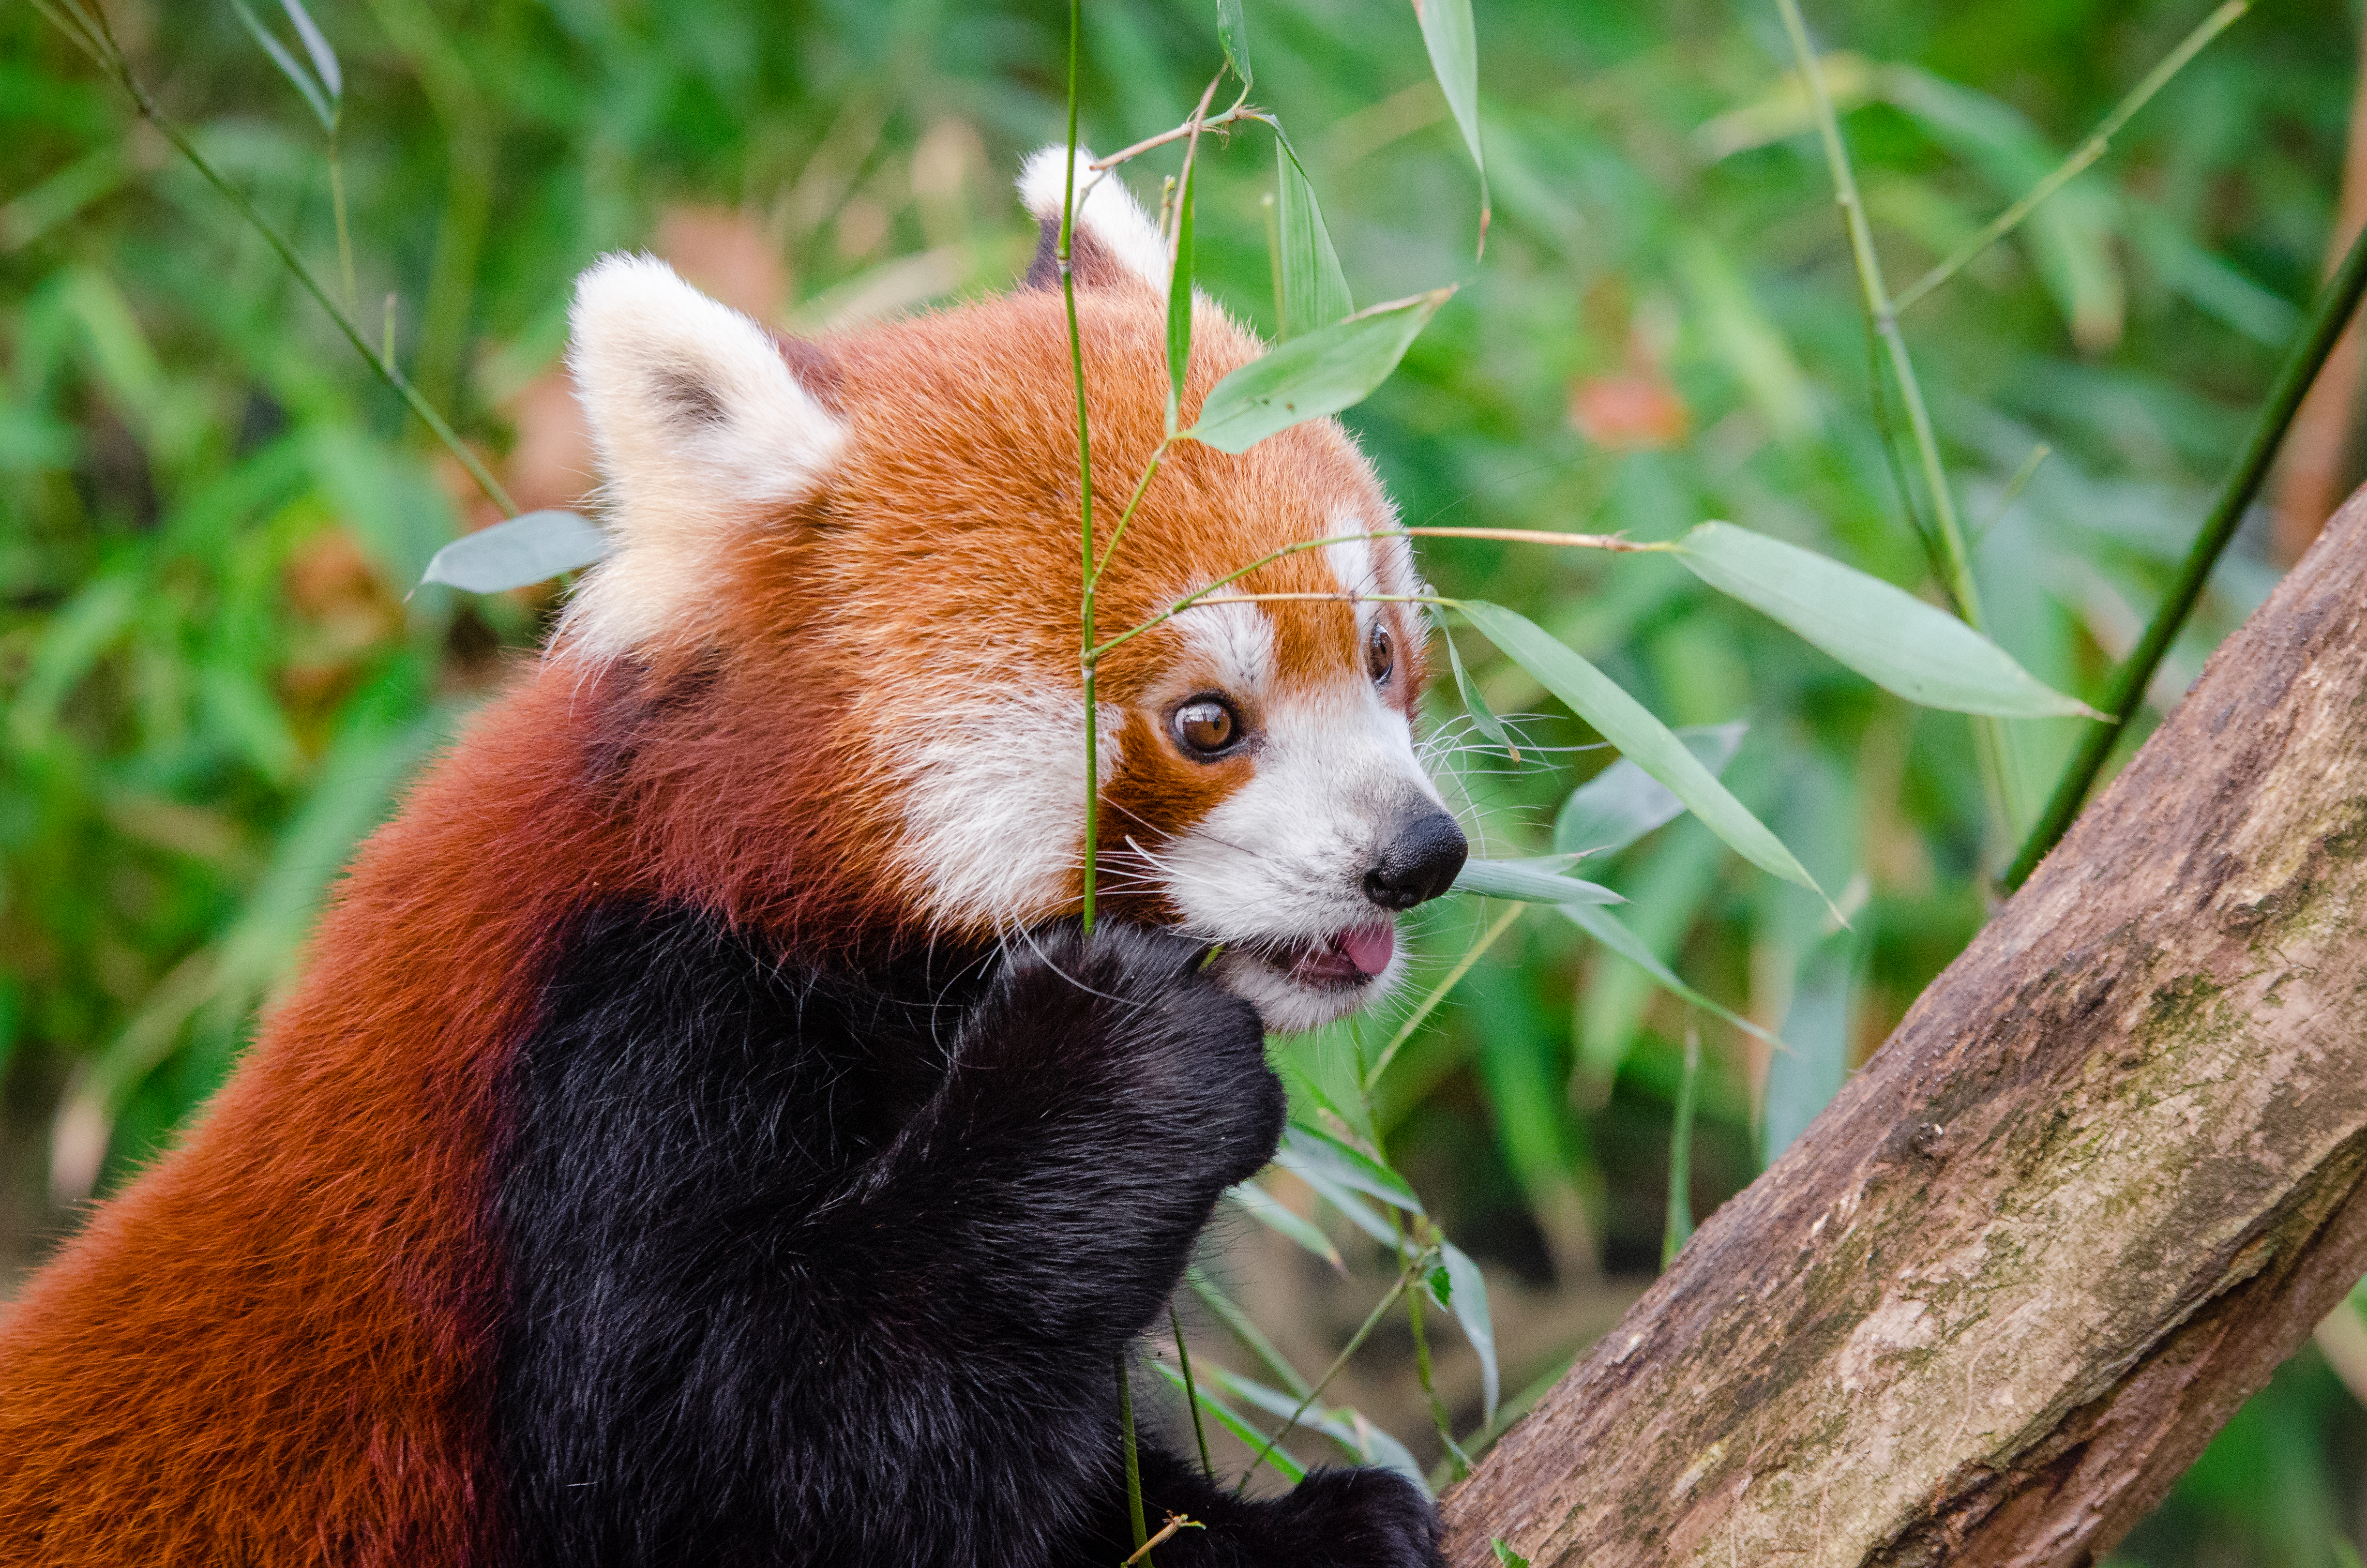
tree, nature, bokeh, blur, field, vintage, sweet, feet, animal, cute, female, wildlife, zoo, fur, orange, young, spring, green, high, red, foot, mammal, nikon, fauna, red panda, panda, 2015, face, nose, paw, tail, animals, ears, endangered, vertebrate, germany, deutschland, frhling, natur, paws, tier, depth, iso, ss, depthoffield, fell, grn, gesicht, baum, adorable, bamboo, d7000, roter, kleiner, niedlich, sues, suess, species, bedrohte, tierart, tierpark, weiblich, jungtier, jung, ohren, schwanz, nase, bedroht, ailurus, fulgens, mozilla, firefox, wochenende, weekend